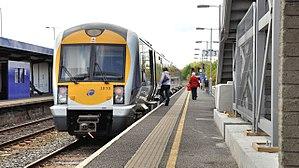
Portadown est une ville du comté d'Armagh, en Irlande du Nord. Elle appartient administrativement au Armagh City, Banbridge and Craigavon Borough Council. Elle est située au nord du comté, à 39 km au sud de Belfast, au bord de la rivière Bann.